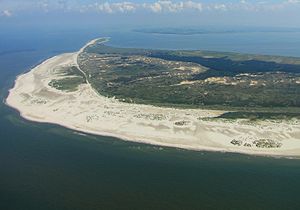
Nordtorp / Historie
Nordtorp på Amrum
Nordtorp, Norddorf auf Amrum eller Noorsaarep üüb Oomram er en landsby og kommune beliggende på den nordfrisiske ø Amrum i Nordfrisland i det vestlige Sydslesvig. Administrativt hører kommunen under Nordfrislands kreds i den nordtyske delstat Slesvig-Holsten. Kommunen samarbejder på administrativt plan med andre kommuner i omegnen i Før-Amrum kommunefællesskab. I kirkelig henseende ligger byen i Sankt Clemens Sogn. Sognet lå som Kongeriske enklave i Før Vesterherred, da området tilhørte Danmark.